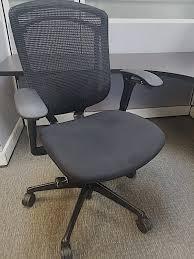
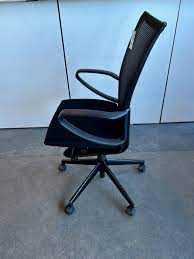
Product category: items_chair
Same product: no